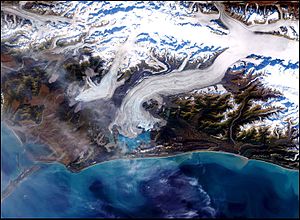
Vitus Lake
Beringgletsjeren løber ud i Vitus Lake ved Alaskagolfen.
Beringgletsjeren løber ud i Vitus Lake ved Alaskagolfen.
Vitus Lake er en sø i Alaska, der er 23 km lang og 9 km bred. Søen er opkaldt efter Vitus Bering, der anførte den russiske Alaska-ekspedition i 1741. Beringgletsjeren udgør nordsiden af Vitus Lake, og søen afvandes via Seal River til Alaskagolfen.